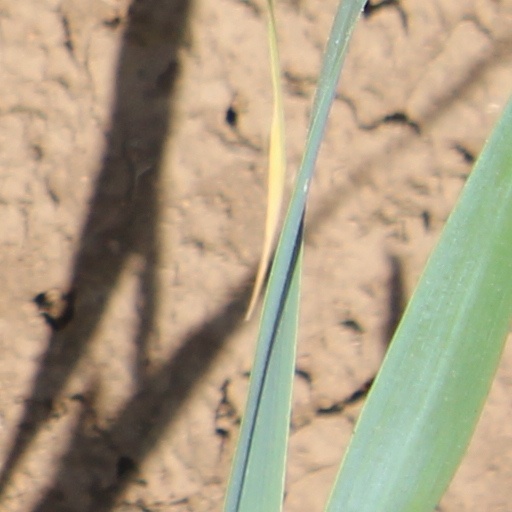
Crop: wheat